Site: saxony
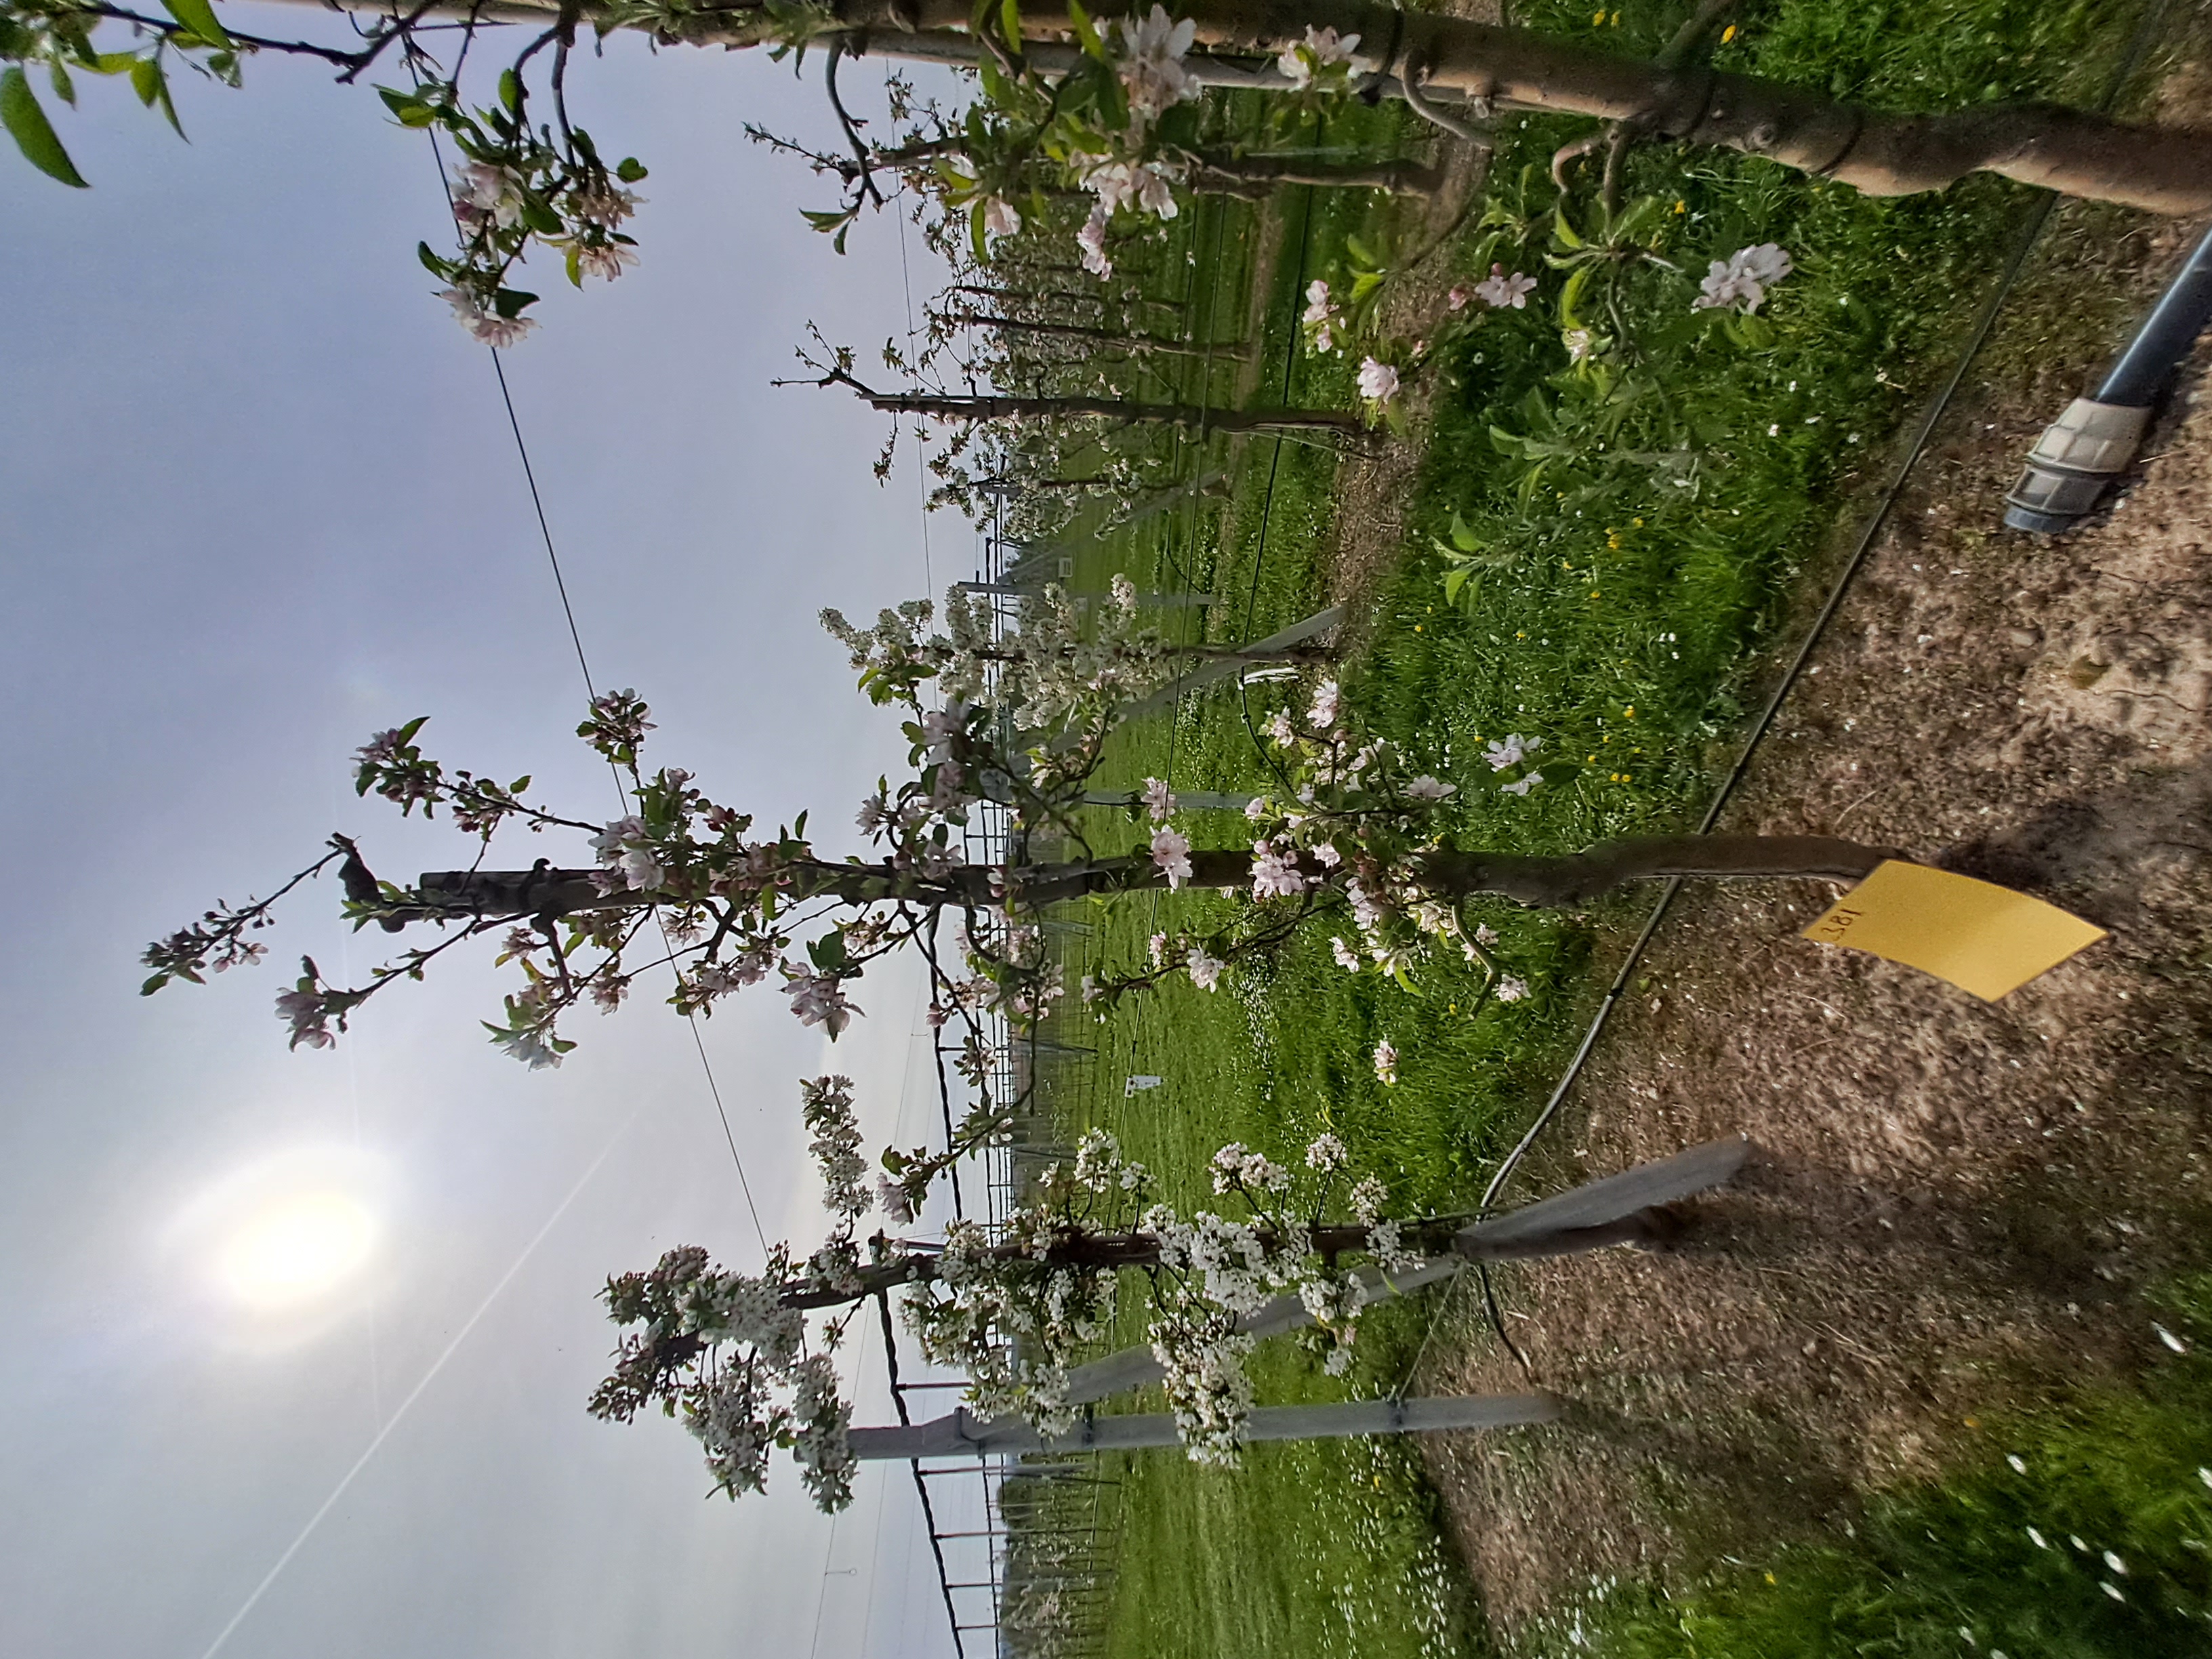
Growth stage (BBCH 65): Flowering